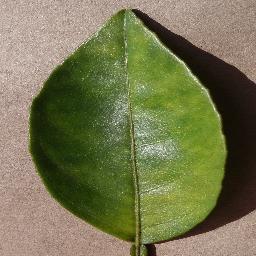
Label: Orange___Haunglongbing_(Citrus_greening)